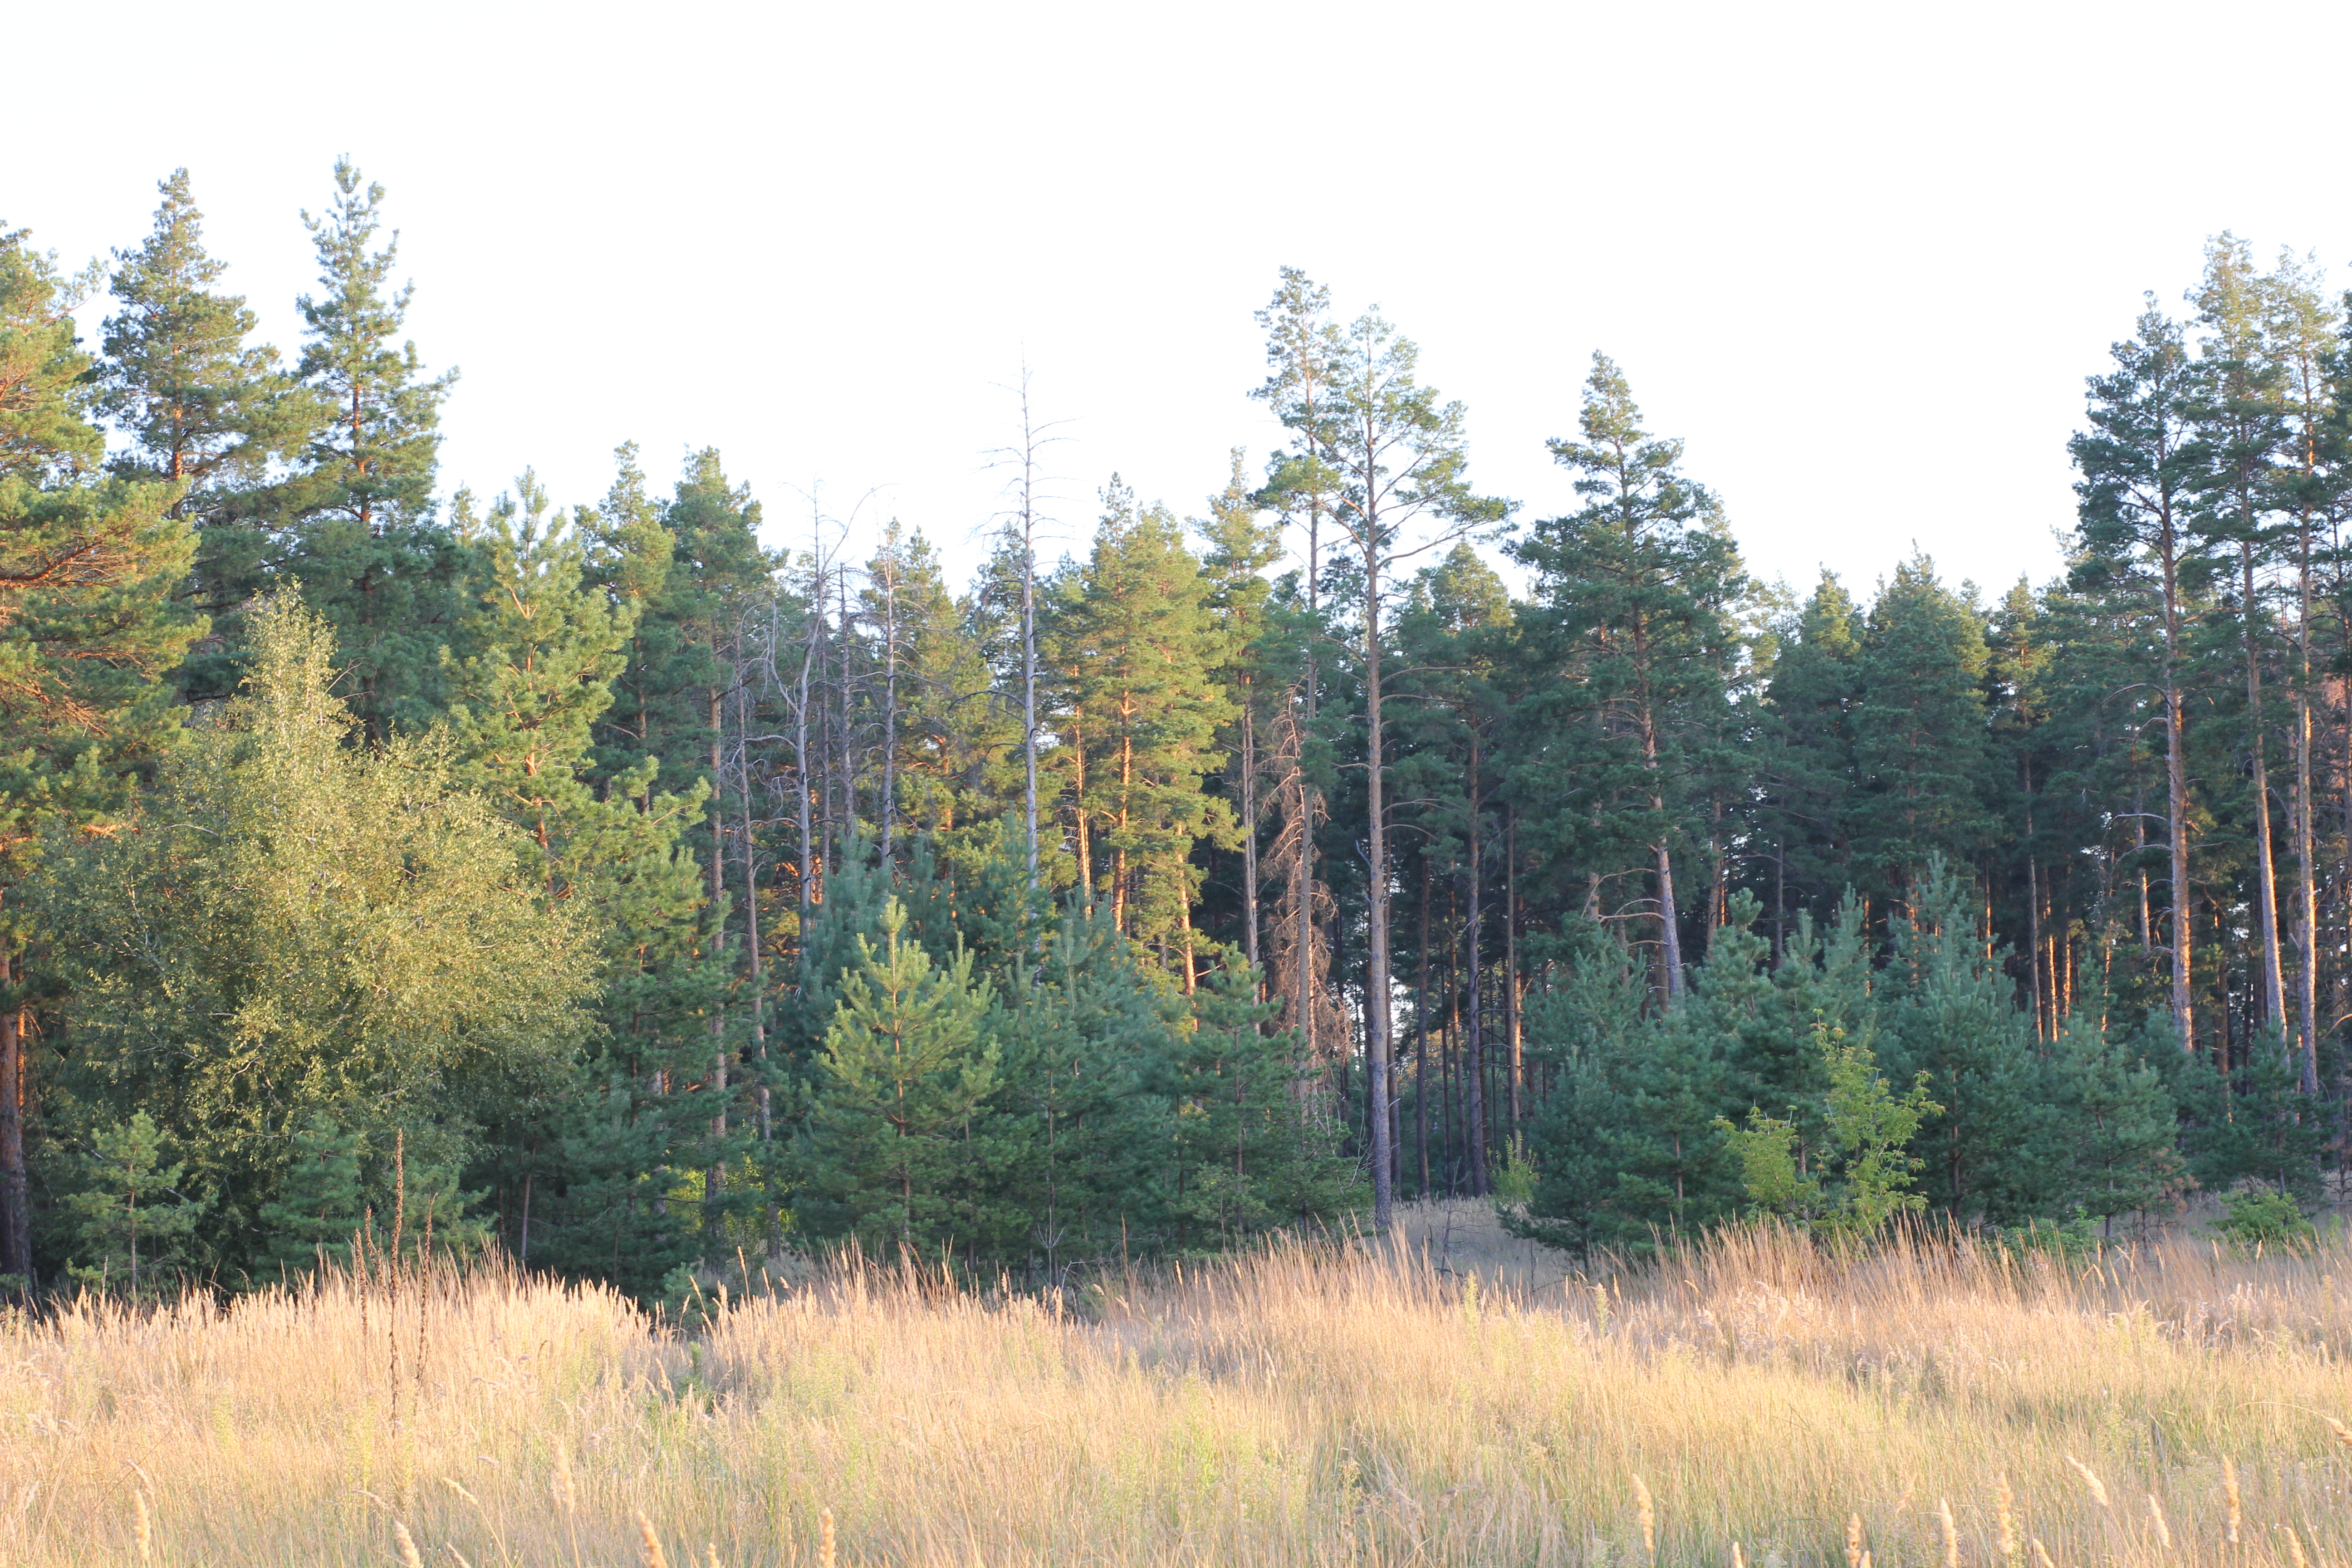
landscape, field, nature, tree, green, grass, pine, forest, trees, sunrise, sun, leaves, ecosystem, spruce fir forest, temperate broadleaf and mixed forest, tropical and subtropical coniferous forests, temperate coniferous forest, nature reserve, vegetation, wilderness, shrubland, biome, land lot, conifer, woodland, grove, bog, plant community, tundra, spruce, grassland, meadow, pine family, old growth forest, prairie, state park, pasture, evergreen